Treviño enclave

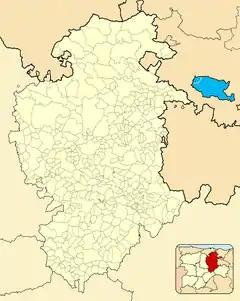
Location of the enclave of Treviño (in blue) in the province of Burgos. The larger of the two units within the enclave is the Condado de Treviño; the smaller is La Puebla de Arganzón.

The Treviño Enclave in northern Spain is part of the territory of the province of Burgos (part of Castile and León), but is completely surrounded by the territory of the Basque Country province of Álava. Thus, it is an enclave of the Basque Country and an exclave of Castile and León. It consists of two municipalities—Condado de Treviño and La Puebla de Arganzón—and is part of the Judicial district ("partido judicial") of Miranda de Ebro in the province of Burgos.